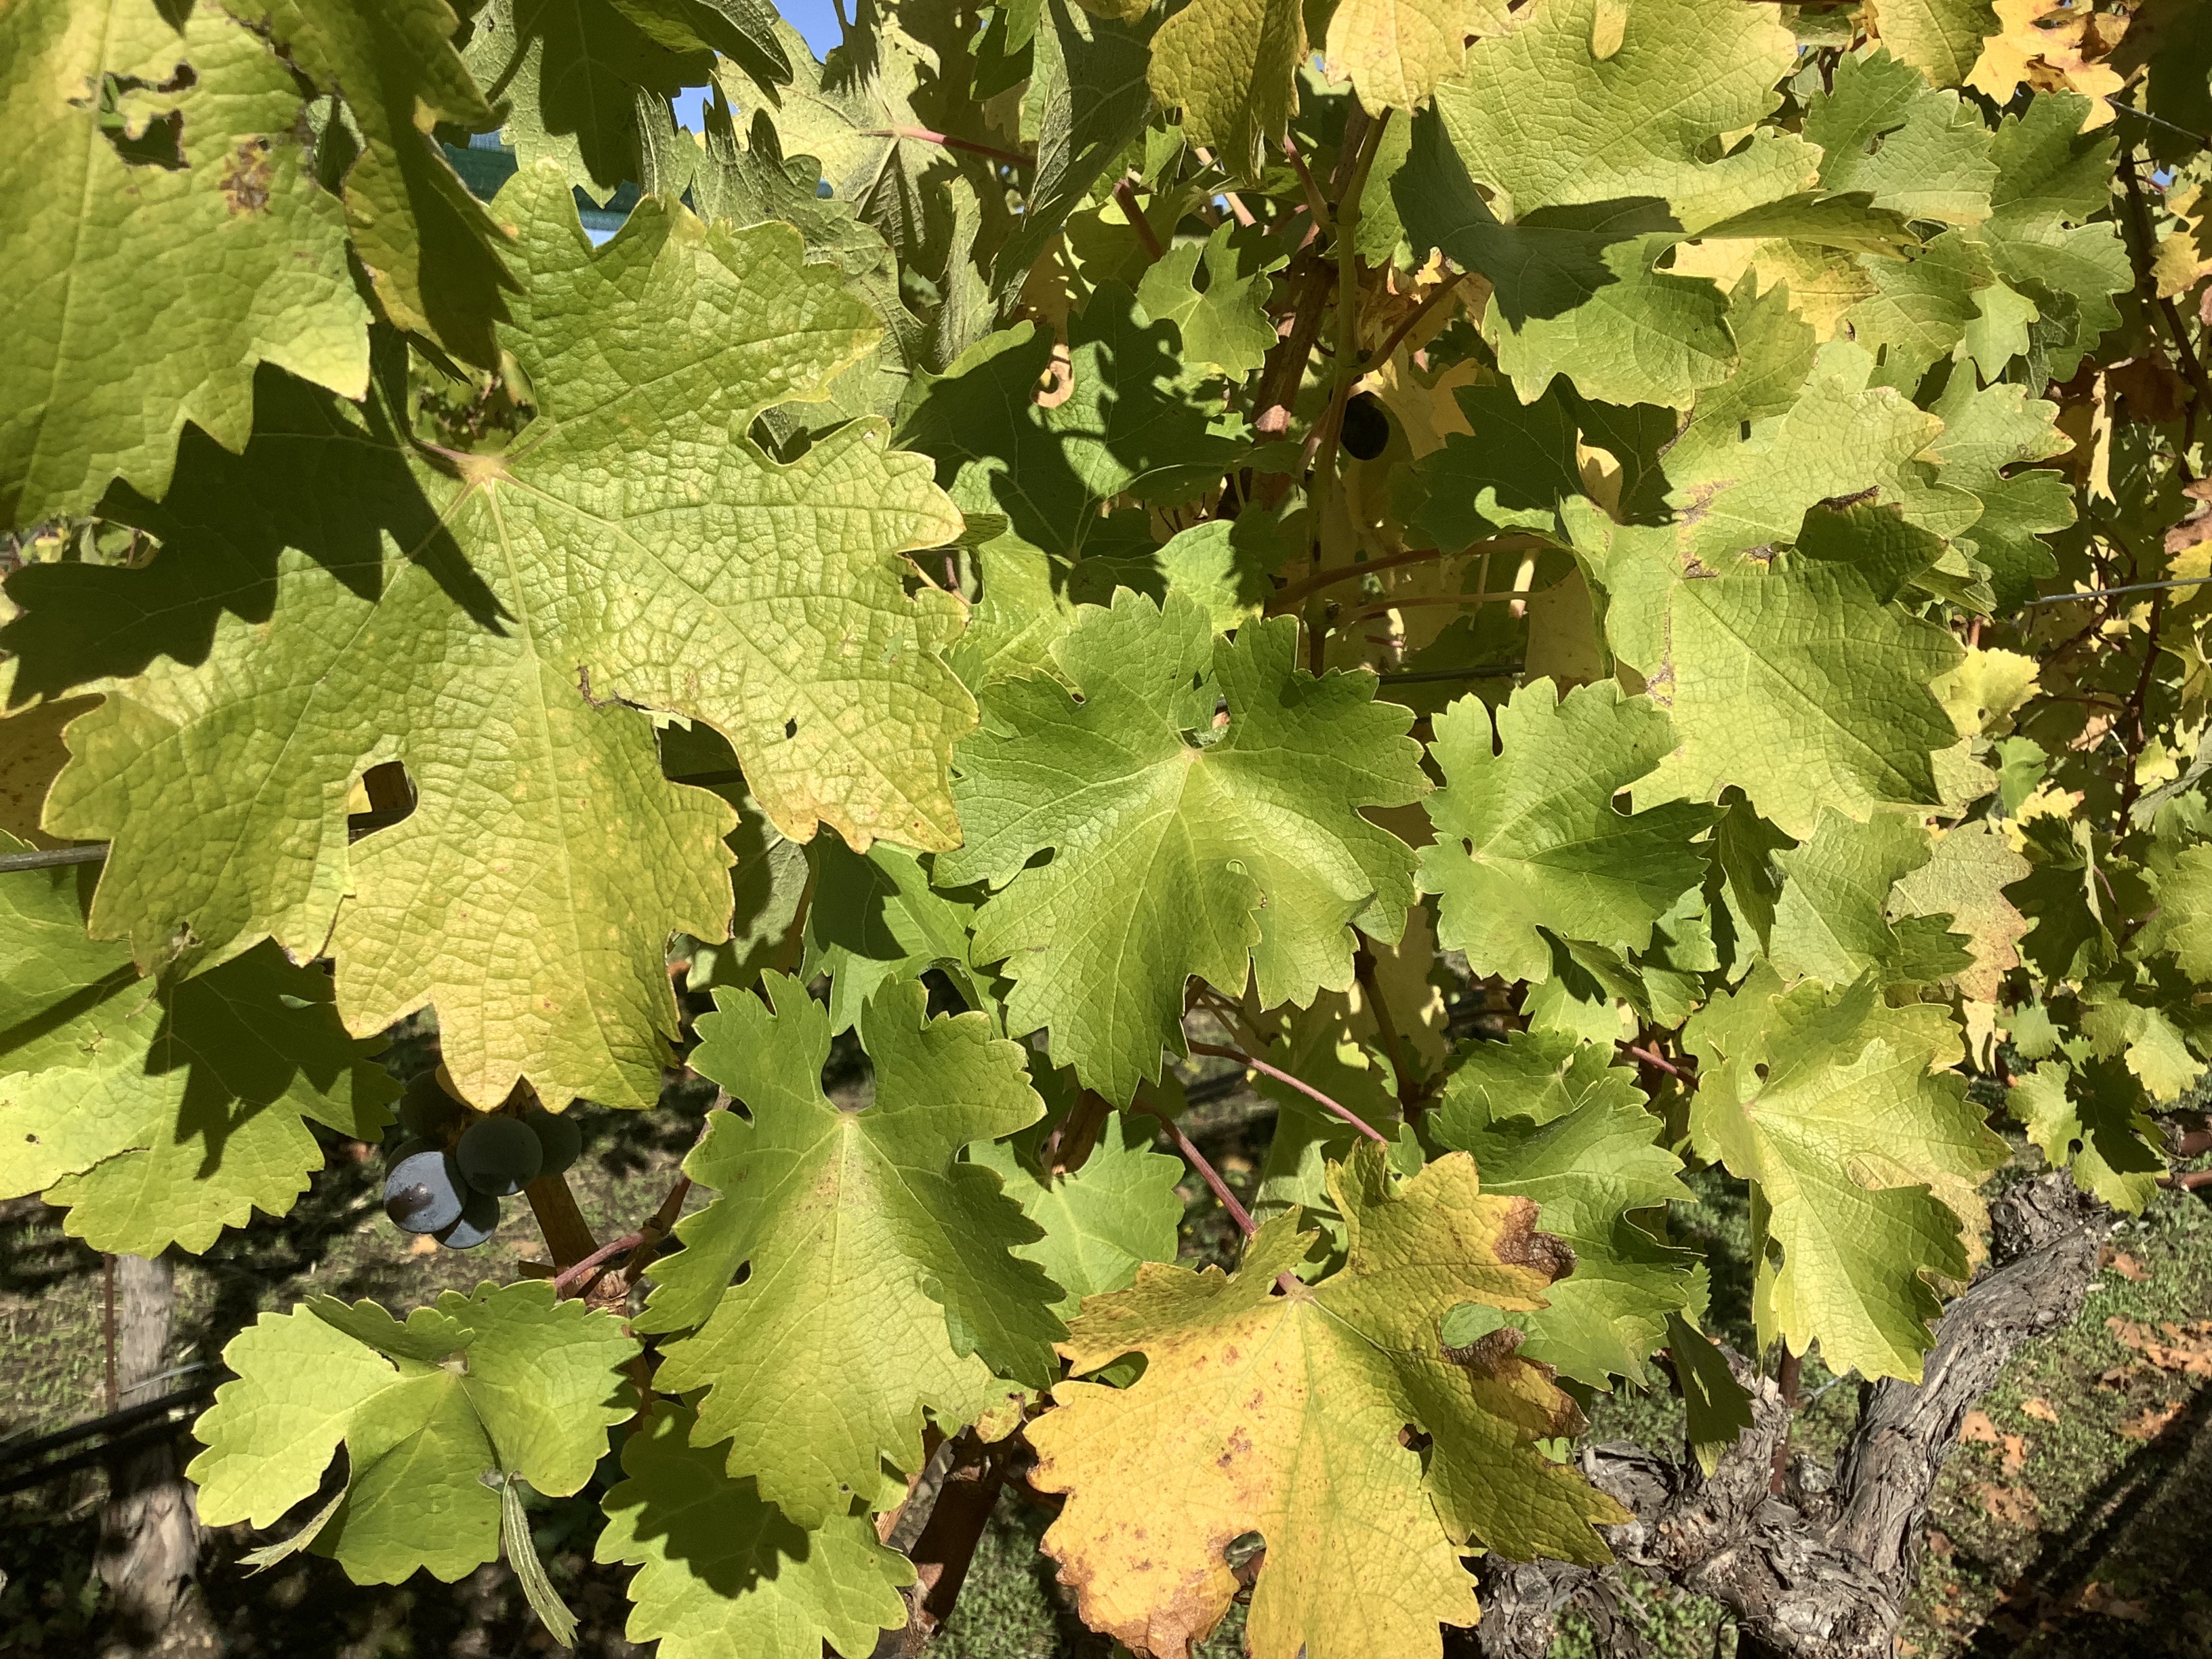
Label: No Virus